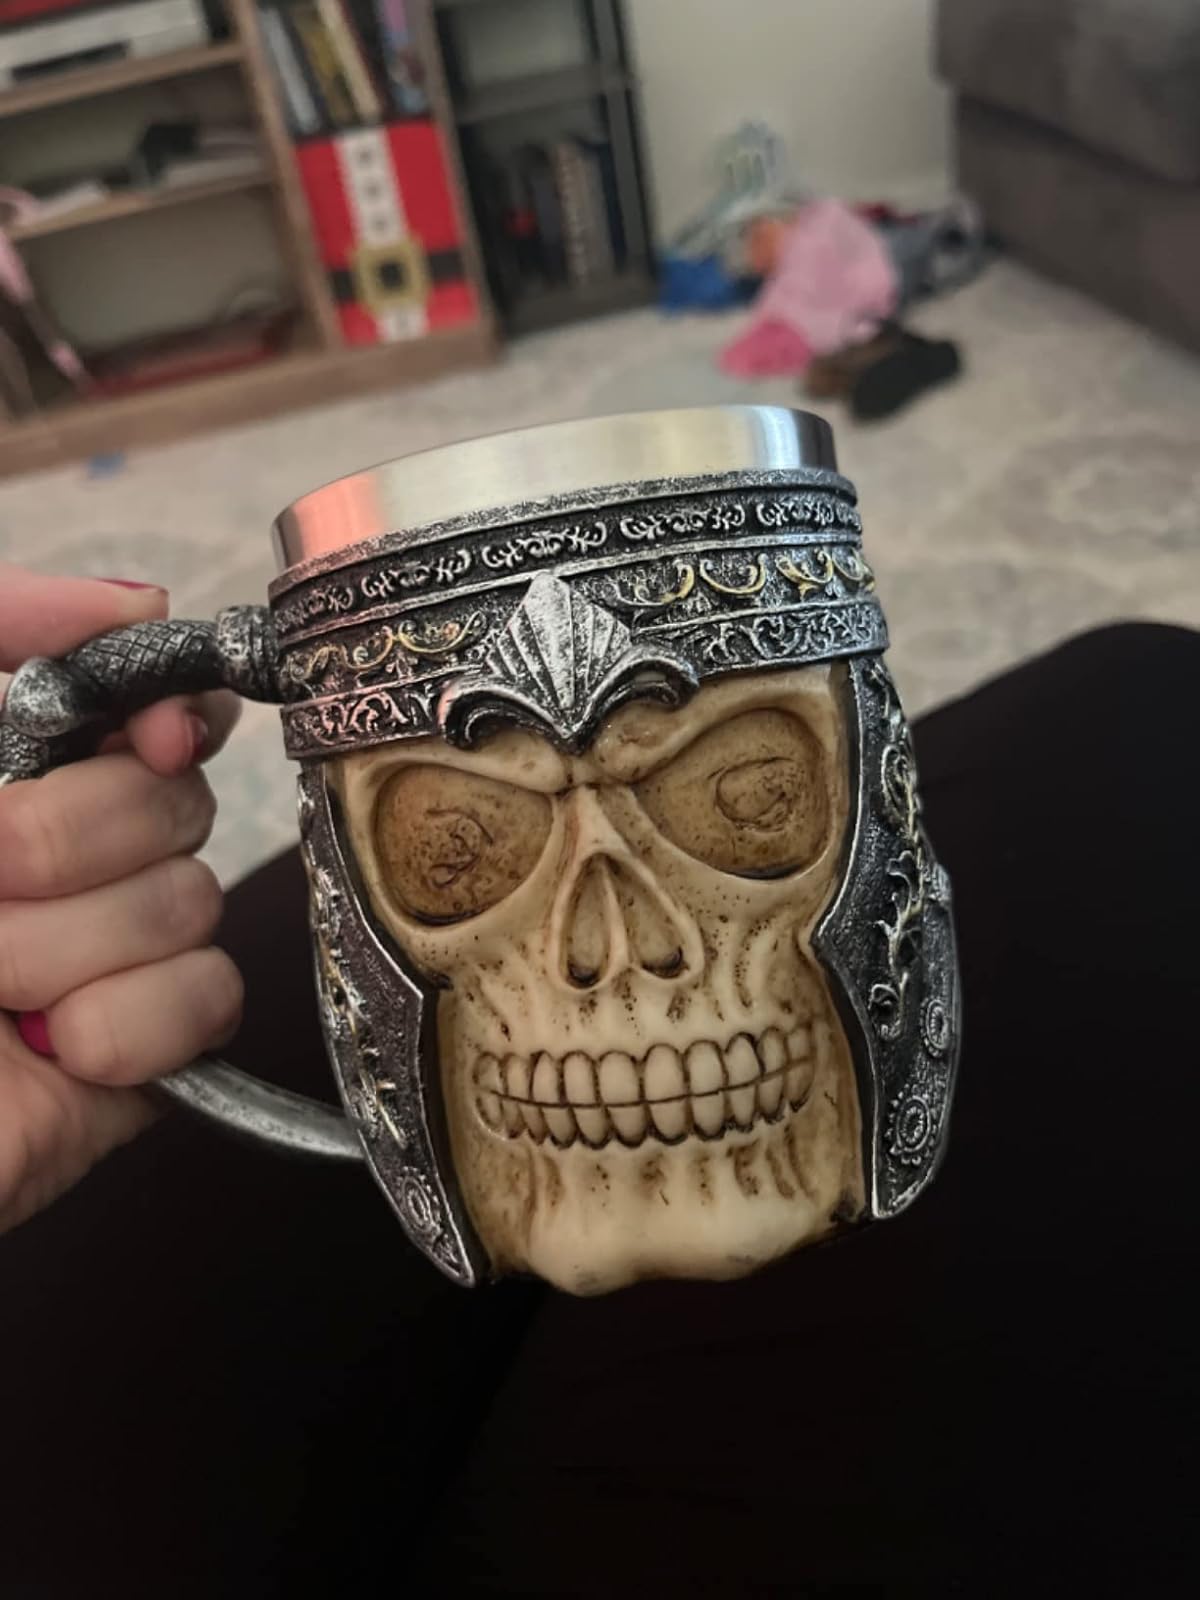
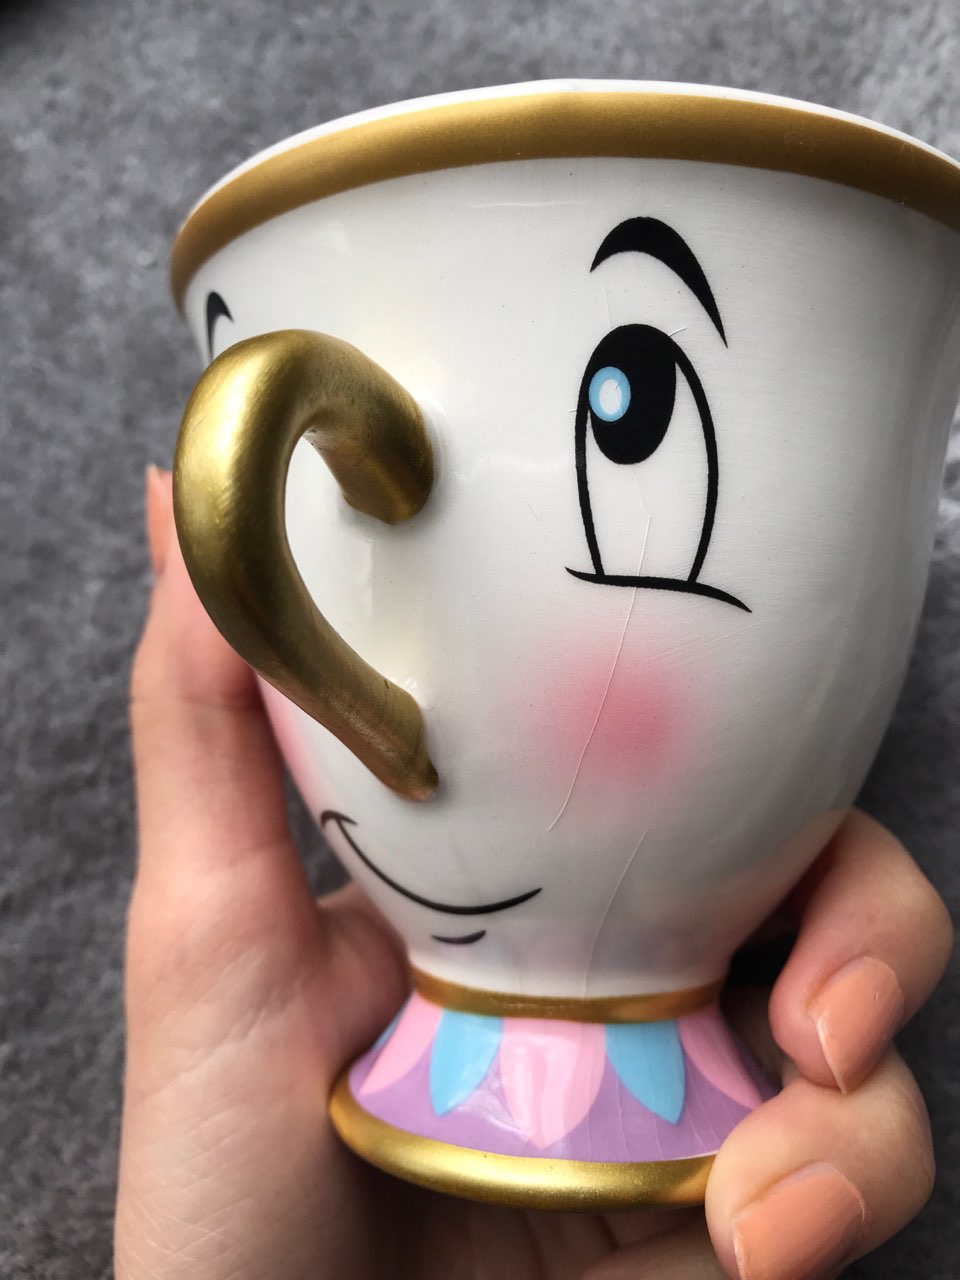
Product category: items_mug
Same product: no